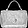
Label: Bag